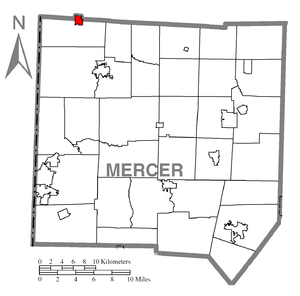
Jamestown est un arrondissement de l'agglomération régionale de Youngstown–Warren–Boardman. Il se trouve sur les bords de la rivière Shenango dans le comté de Mercer (Pennsylvanie). Sa population est de 636 personnes selon le recensement de 2000 census. Jamestown a été fondé en 1798 par James Campbell et a été incorporé en 1853. C'est le siège de la commission scolaire du même nom.